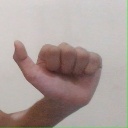
अक्षर: त